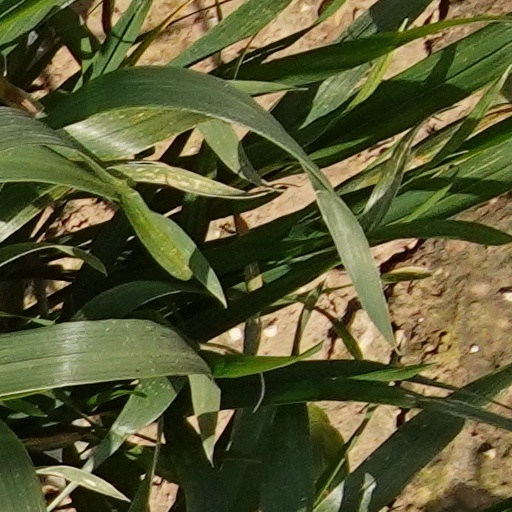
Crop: wheat